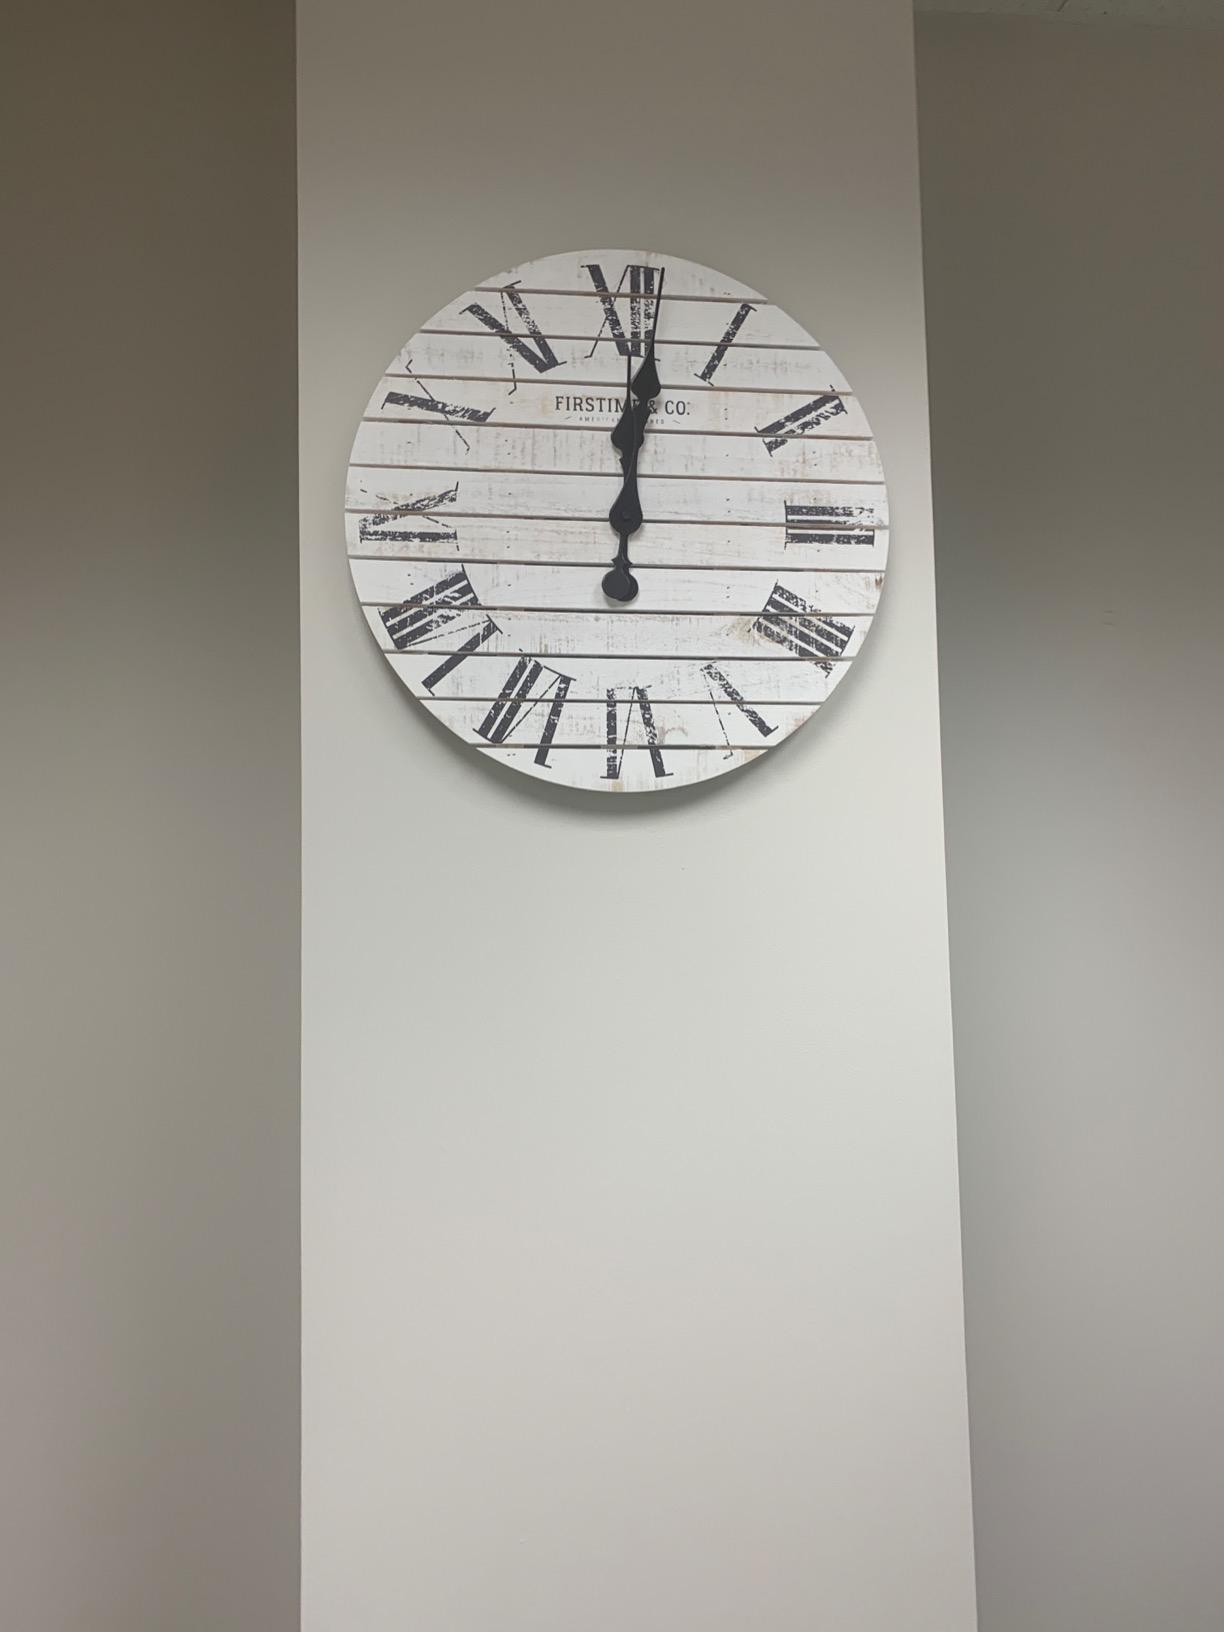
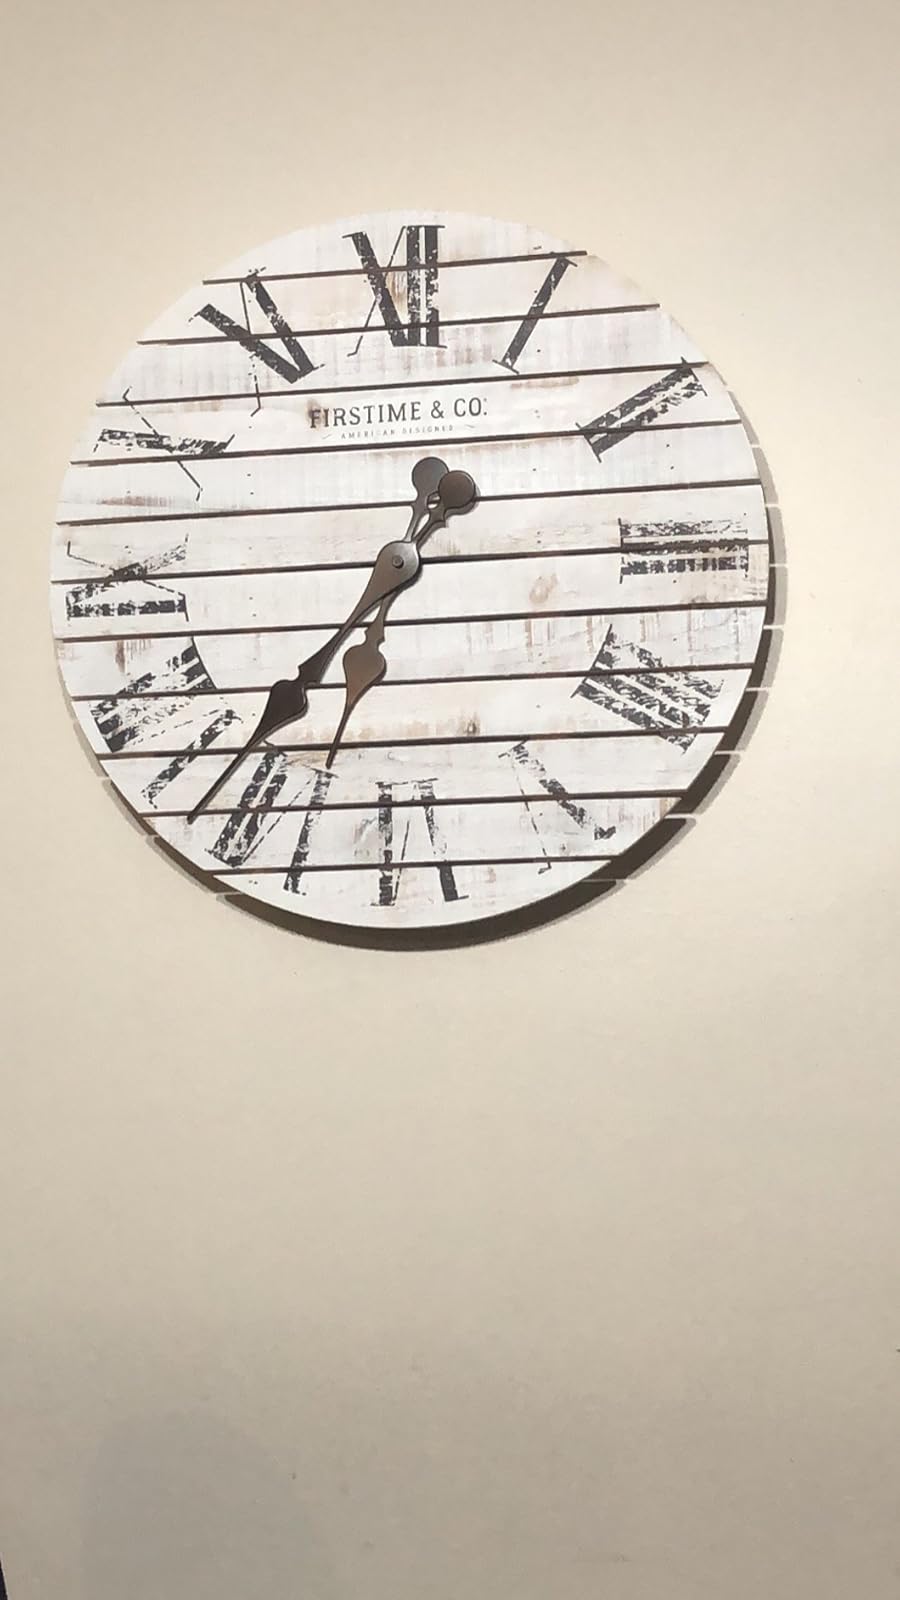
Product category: clock
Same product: yes